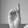
ASL letter: D